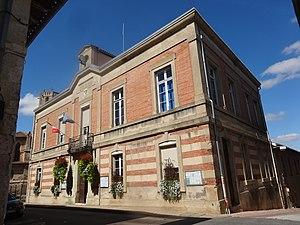
Mairie de Gimont.
Gimont est une commune française située dans le département du Gers, en région Occitanie.